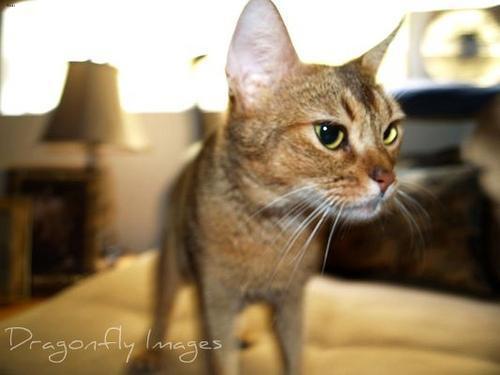
Abyssinian